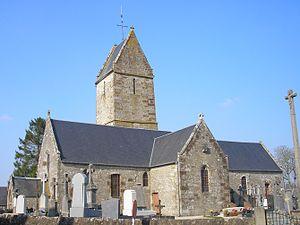
Maisoncelles-la-Jourdan est une ancienne commune française, située dans le département du Calvados en région Normandie, devenue le 1ᵉʳ janvier 2016 une commune déléguée au sein de la commune nouvelle de Vire Normandie.